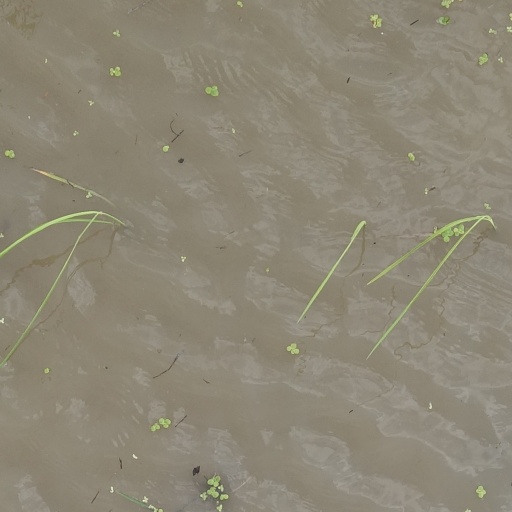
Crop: rice